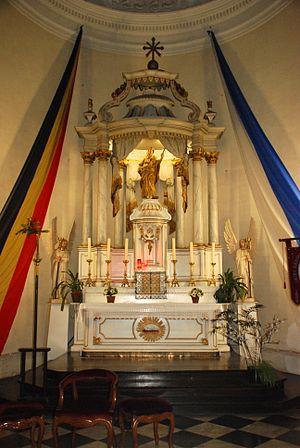
Belgique - Bousval - Église Saint-Barthélemy de Bousval
L'église Saint-Barthélemy est une église catholique située à Bousval, village dépendant de la ville belge de Genappe, en Brabant wallon.